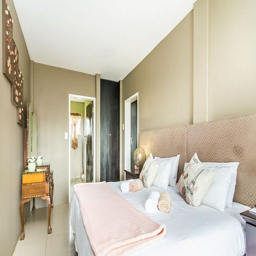
this room features a double bed that can be split into single beds if needed